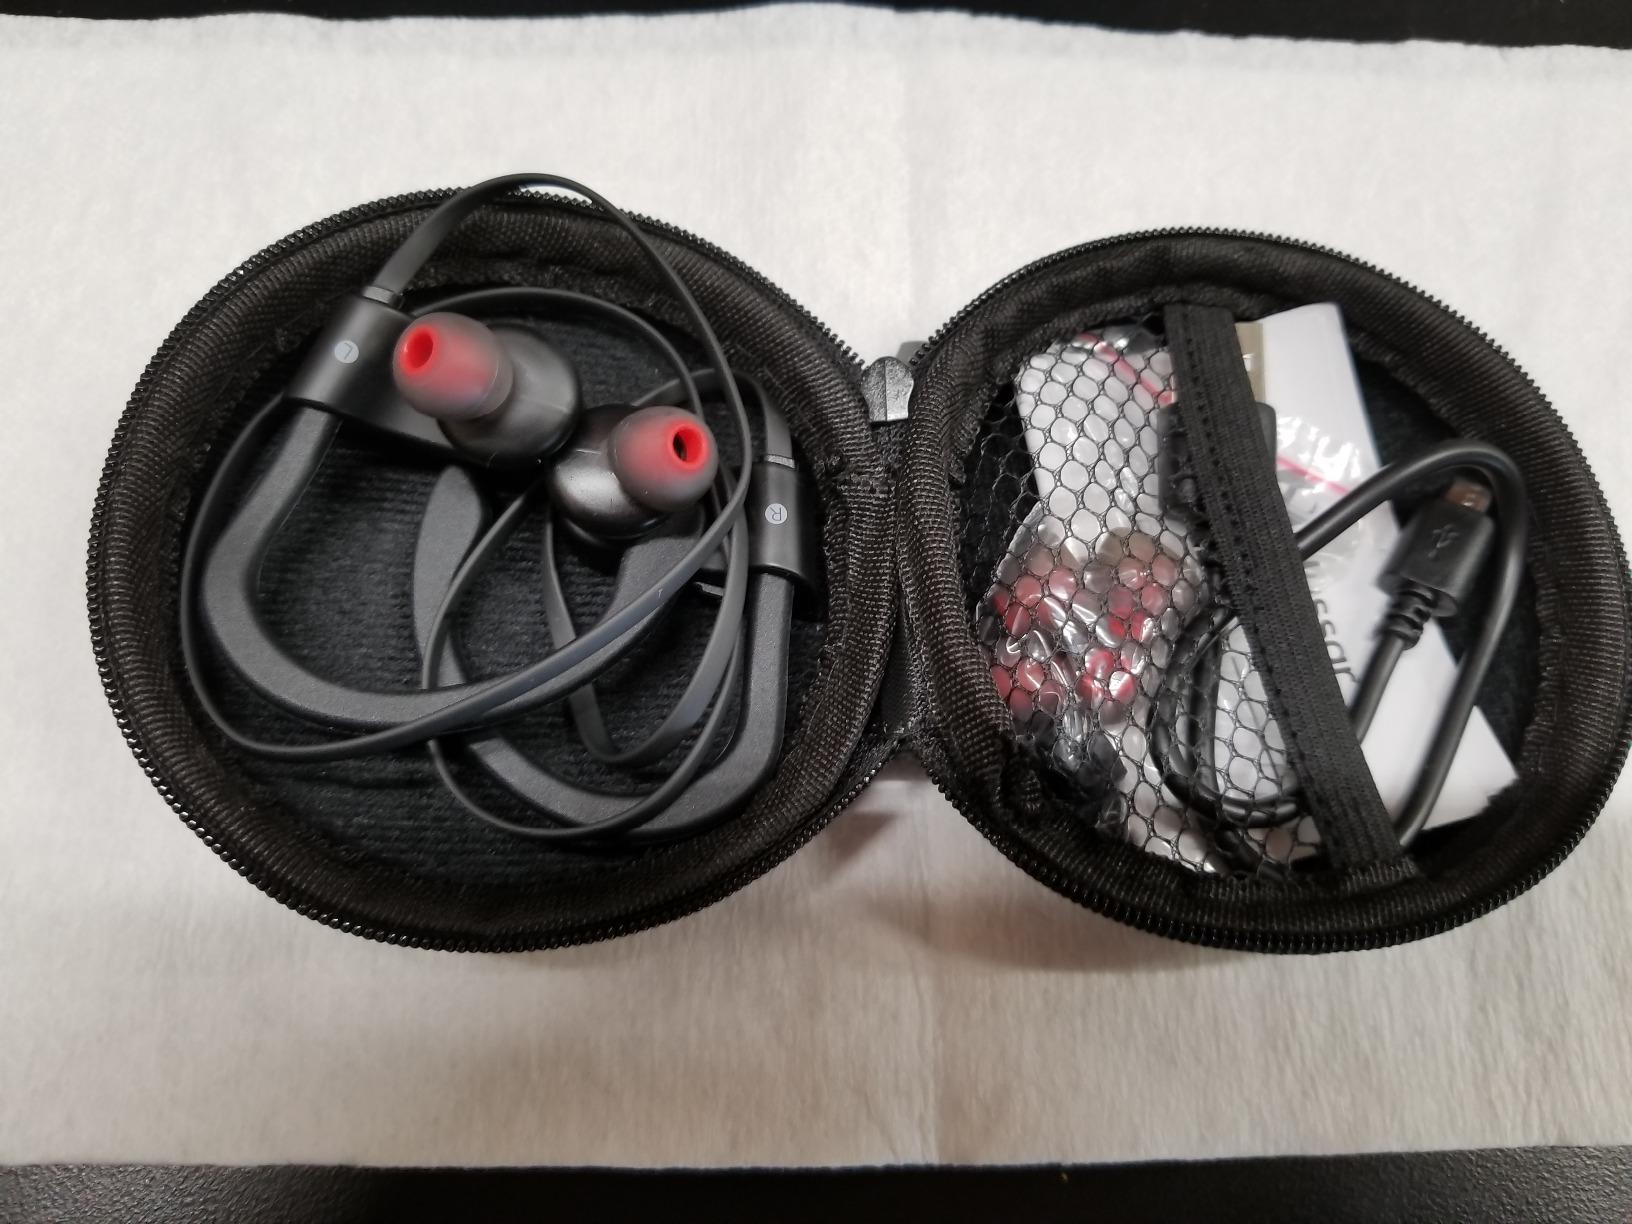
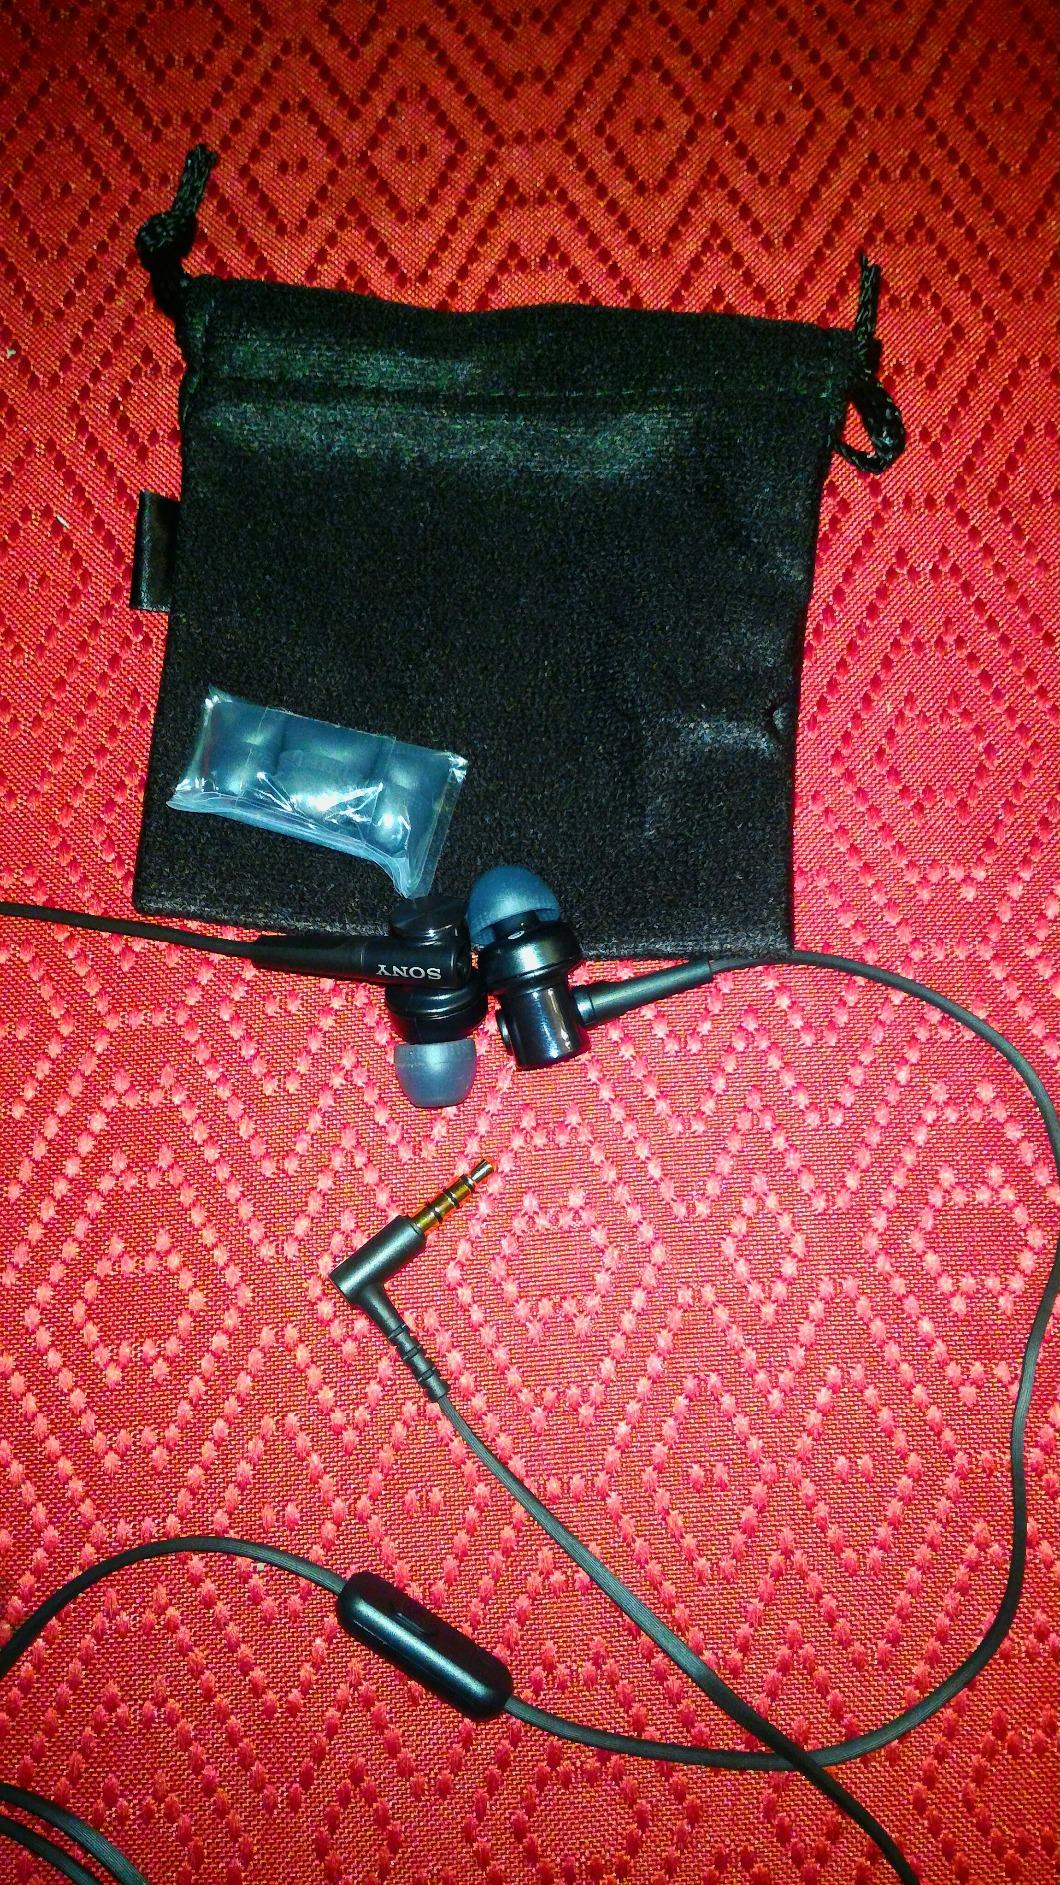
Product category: headphones
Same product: no